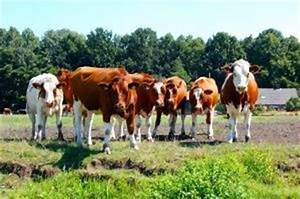
Label: mucca